Blue (2009 film)

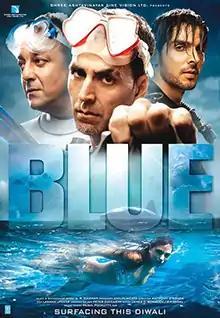
Theatrical release poster

Blue is a 2009 Indian Hindi-language action-adventure film co-written and directed by Anthony D'Souza, and produced by Dhilin Mehta under Shree Astavinayak Cine Vision Limited. The film stars Sanjay Dutt, Akshay Kumar, Lara Dutta, Zayed Khan, and Rahul Dev. Katrina Kaif and Kabir Bedi appear in cameo appearances. Loosely based on the Hollywood film "Into the Blue" (2005) and its sequel "" (2009), it explores a diver, haunted by his past, who must confront it in order to save his younger brother and girlfriend from a gangster, while his employer and good friend coaxes him to recover a lost, sunken treasure which he refuses to.